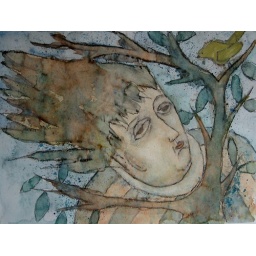
the golden bird in a tree